Sailor Moon (character)

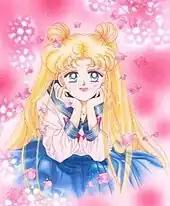
Usagi in her school uniform, as drawn by Naoko Takeuchi

As a civilian, Usagi lives in Azabu Jūban with her mother, Ikuko Tsukino; her father, Kenji Tsukino; and her brother, Shingo Tsukino; these names reflect those of Naoko Takeuchi's real-life family members. Usagi and her fellow Guardians have diverse backgrounds, and balance their responsibilities as superheroines with their current lives.